Frigate: Sea War in the Age of Sail

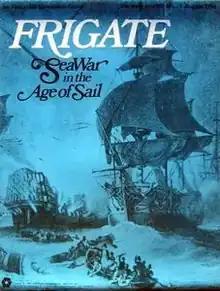

Frigate: Sea War in the Age of Sail is a board wargame published by Simulations Publications Inc. (SPI) in 1974 that simulates naval combat in the 18th and 19th century Age of Sail.